Leipzig-Wahren–Leipzig Hbf railway

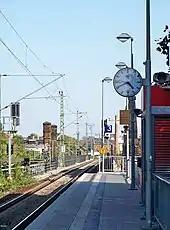
Leipzig-Gohlis halt, 2009

The electrical installations and the second track were dismantled for reparations to the Soviet Union in 1946. The re-electrification of the line was not commissioned until 15 May 1959. The route remained single-track, but the overhead masts were designed for double-track operations. Each sets of masts also carried two 15 kV supply lines from the Wahren substation to the switching station at Leipzig Hbf.